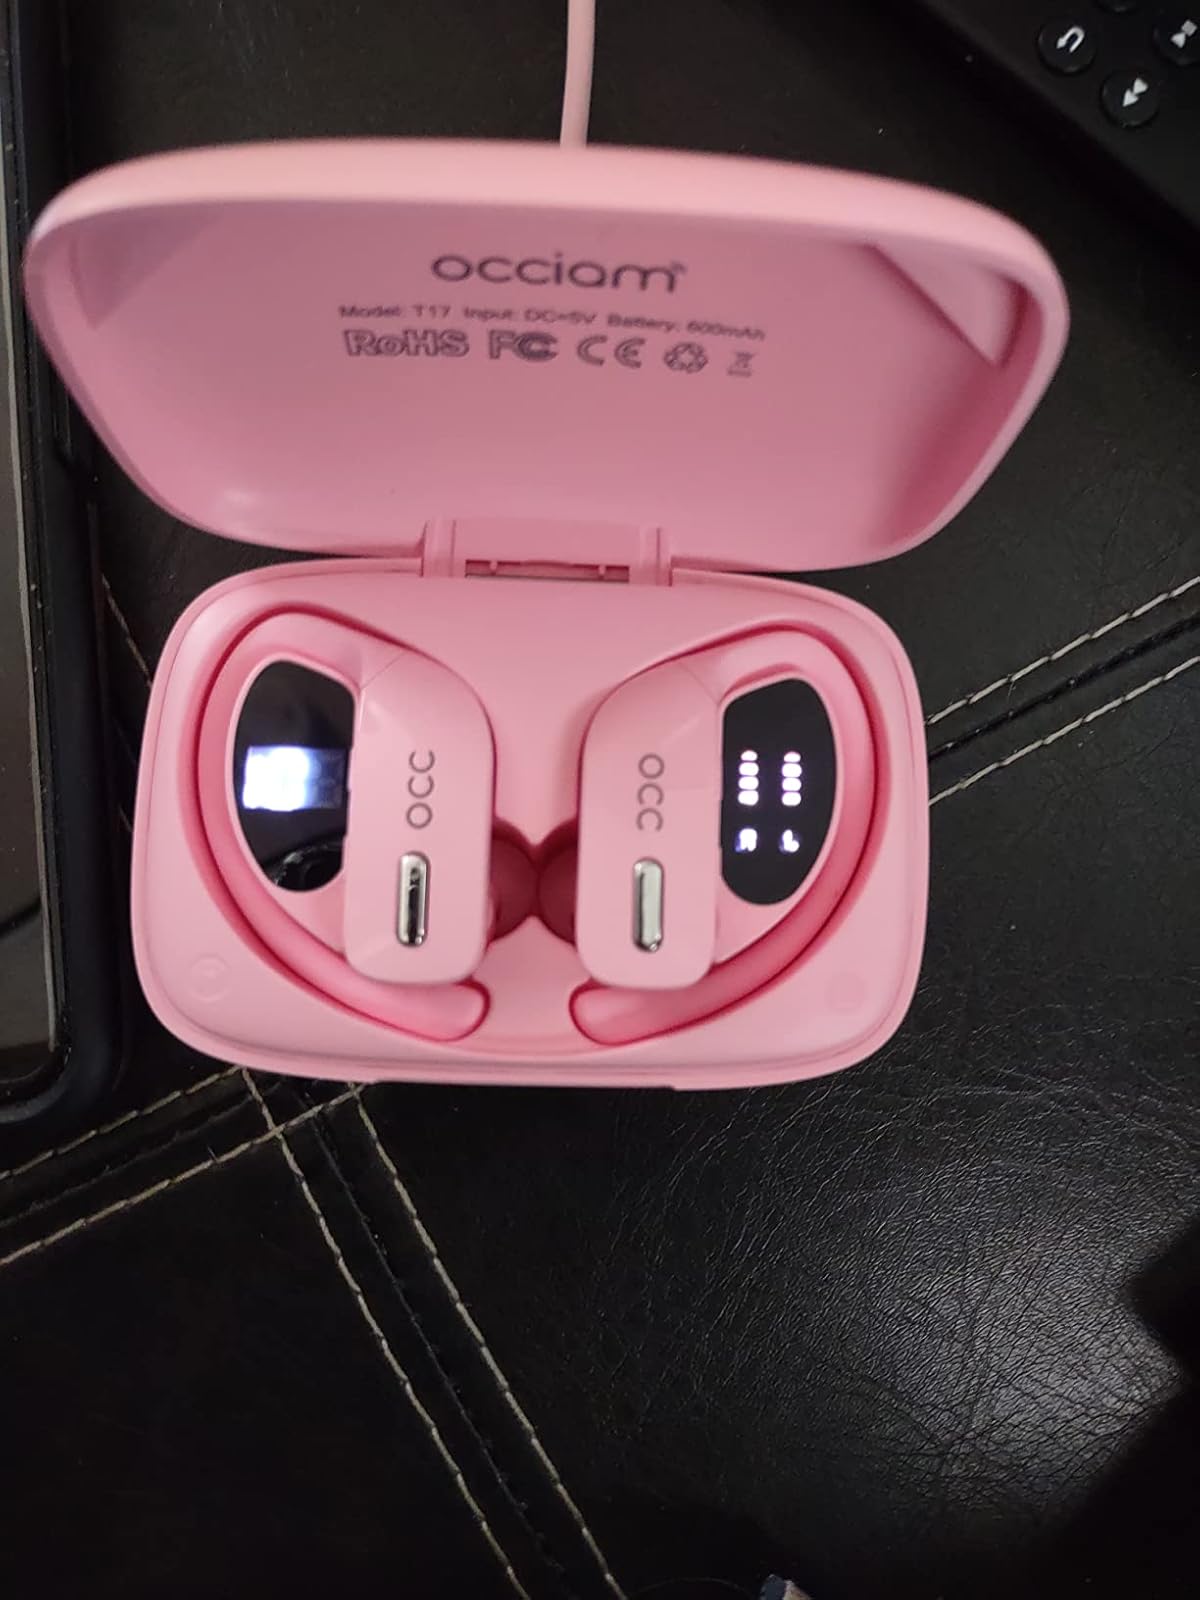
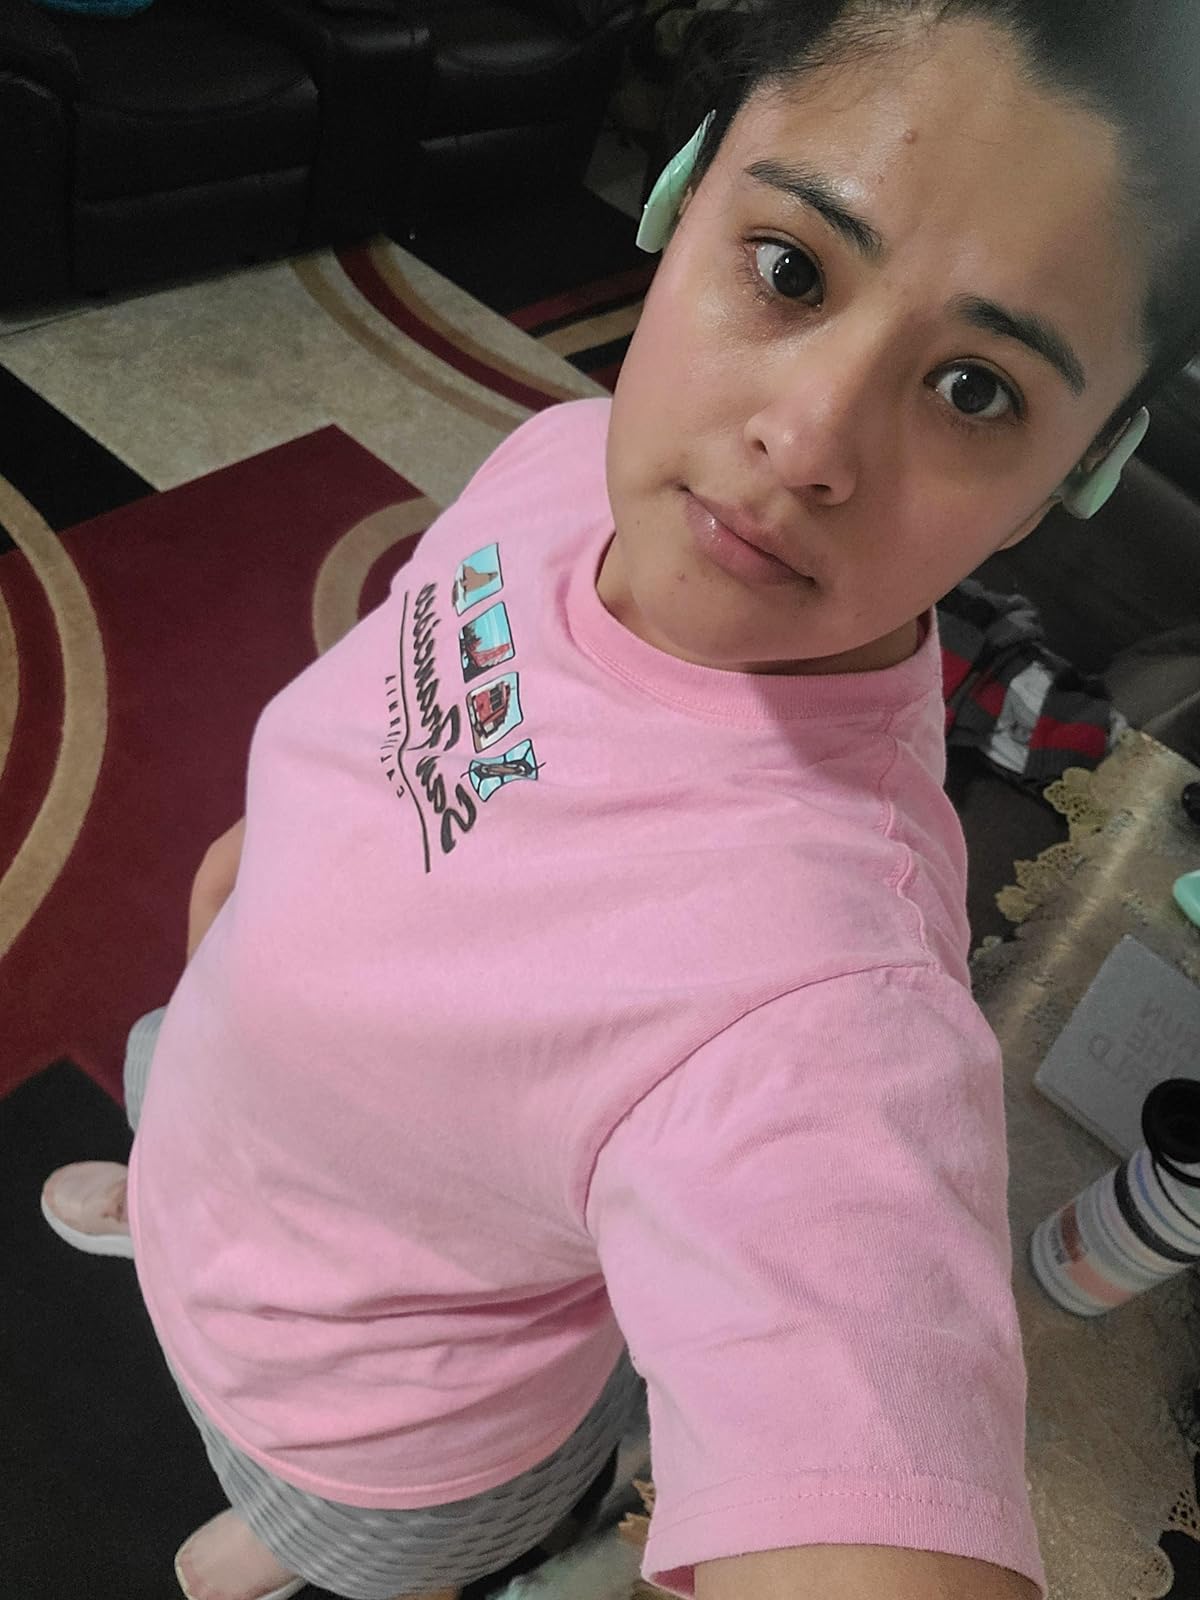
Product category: earbuds
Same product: no